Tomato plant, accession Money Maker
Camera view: horizontal (90 deg, fisheye); turntable rotation: 150 degrees
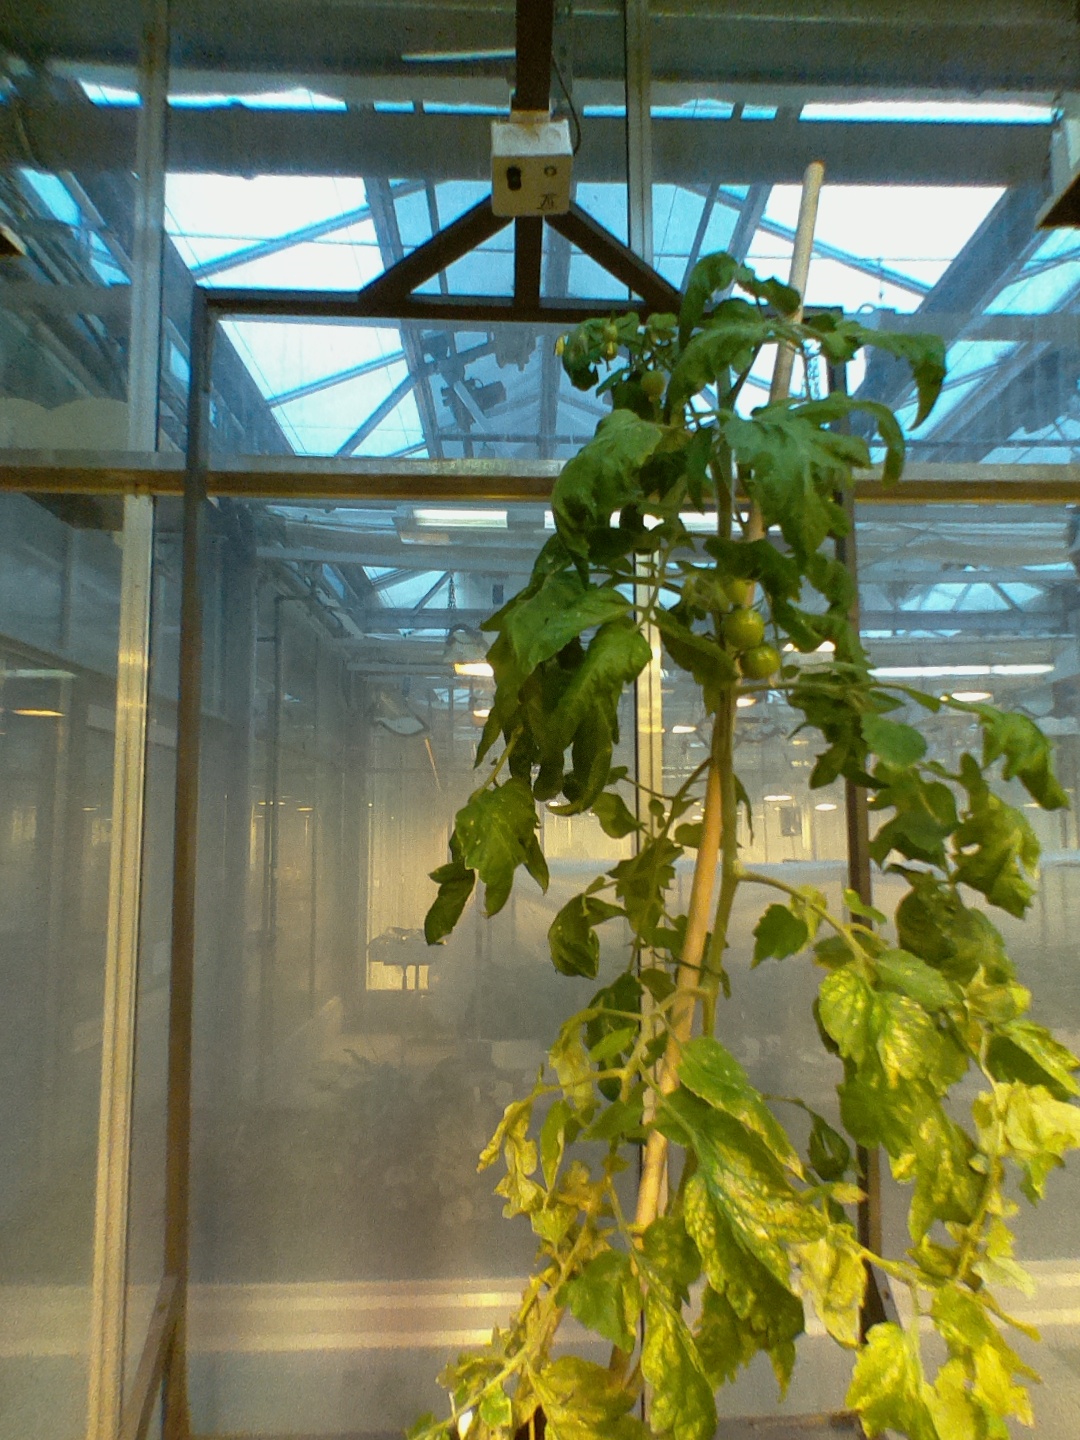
BBCH growth stage 72: 20%-30% of final fruit size